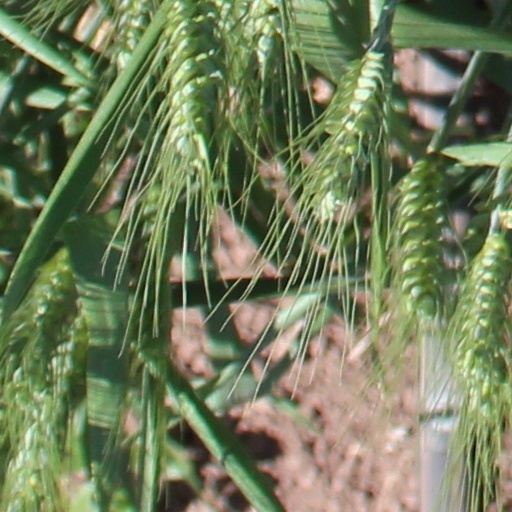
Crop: wheat